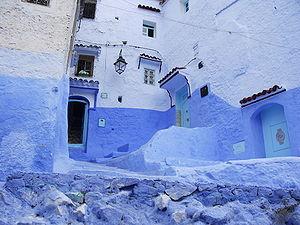
Maisons de la médina de Chefchaouen.